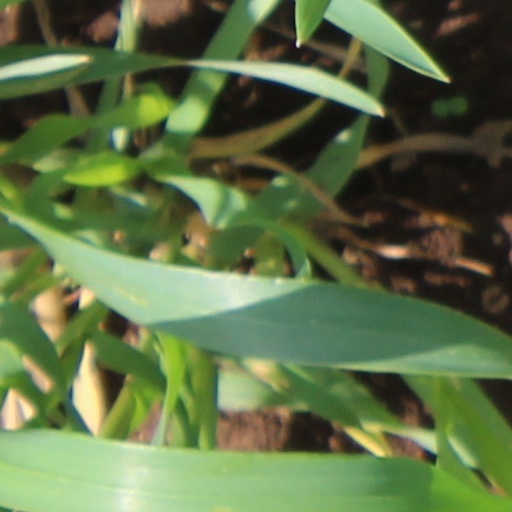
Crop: wheat